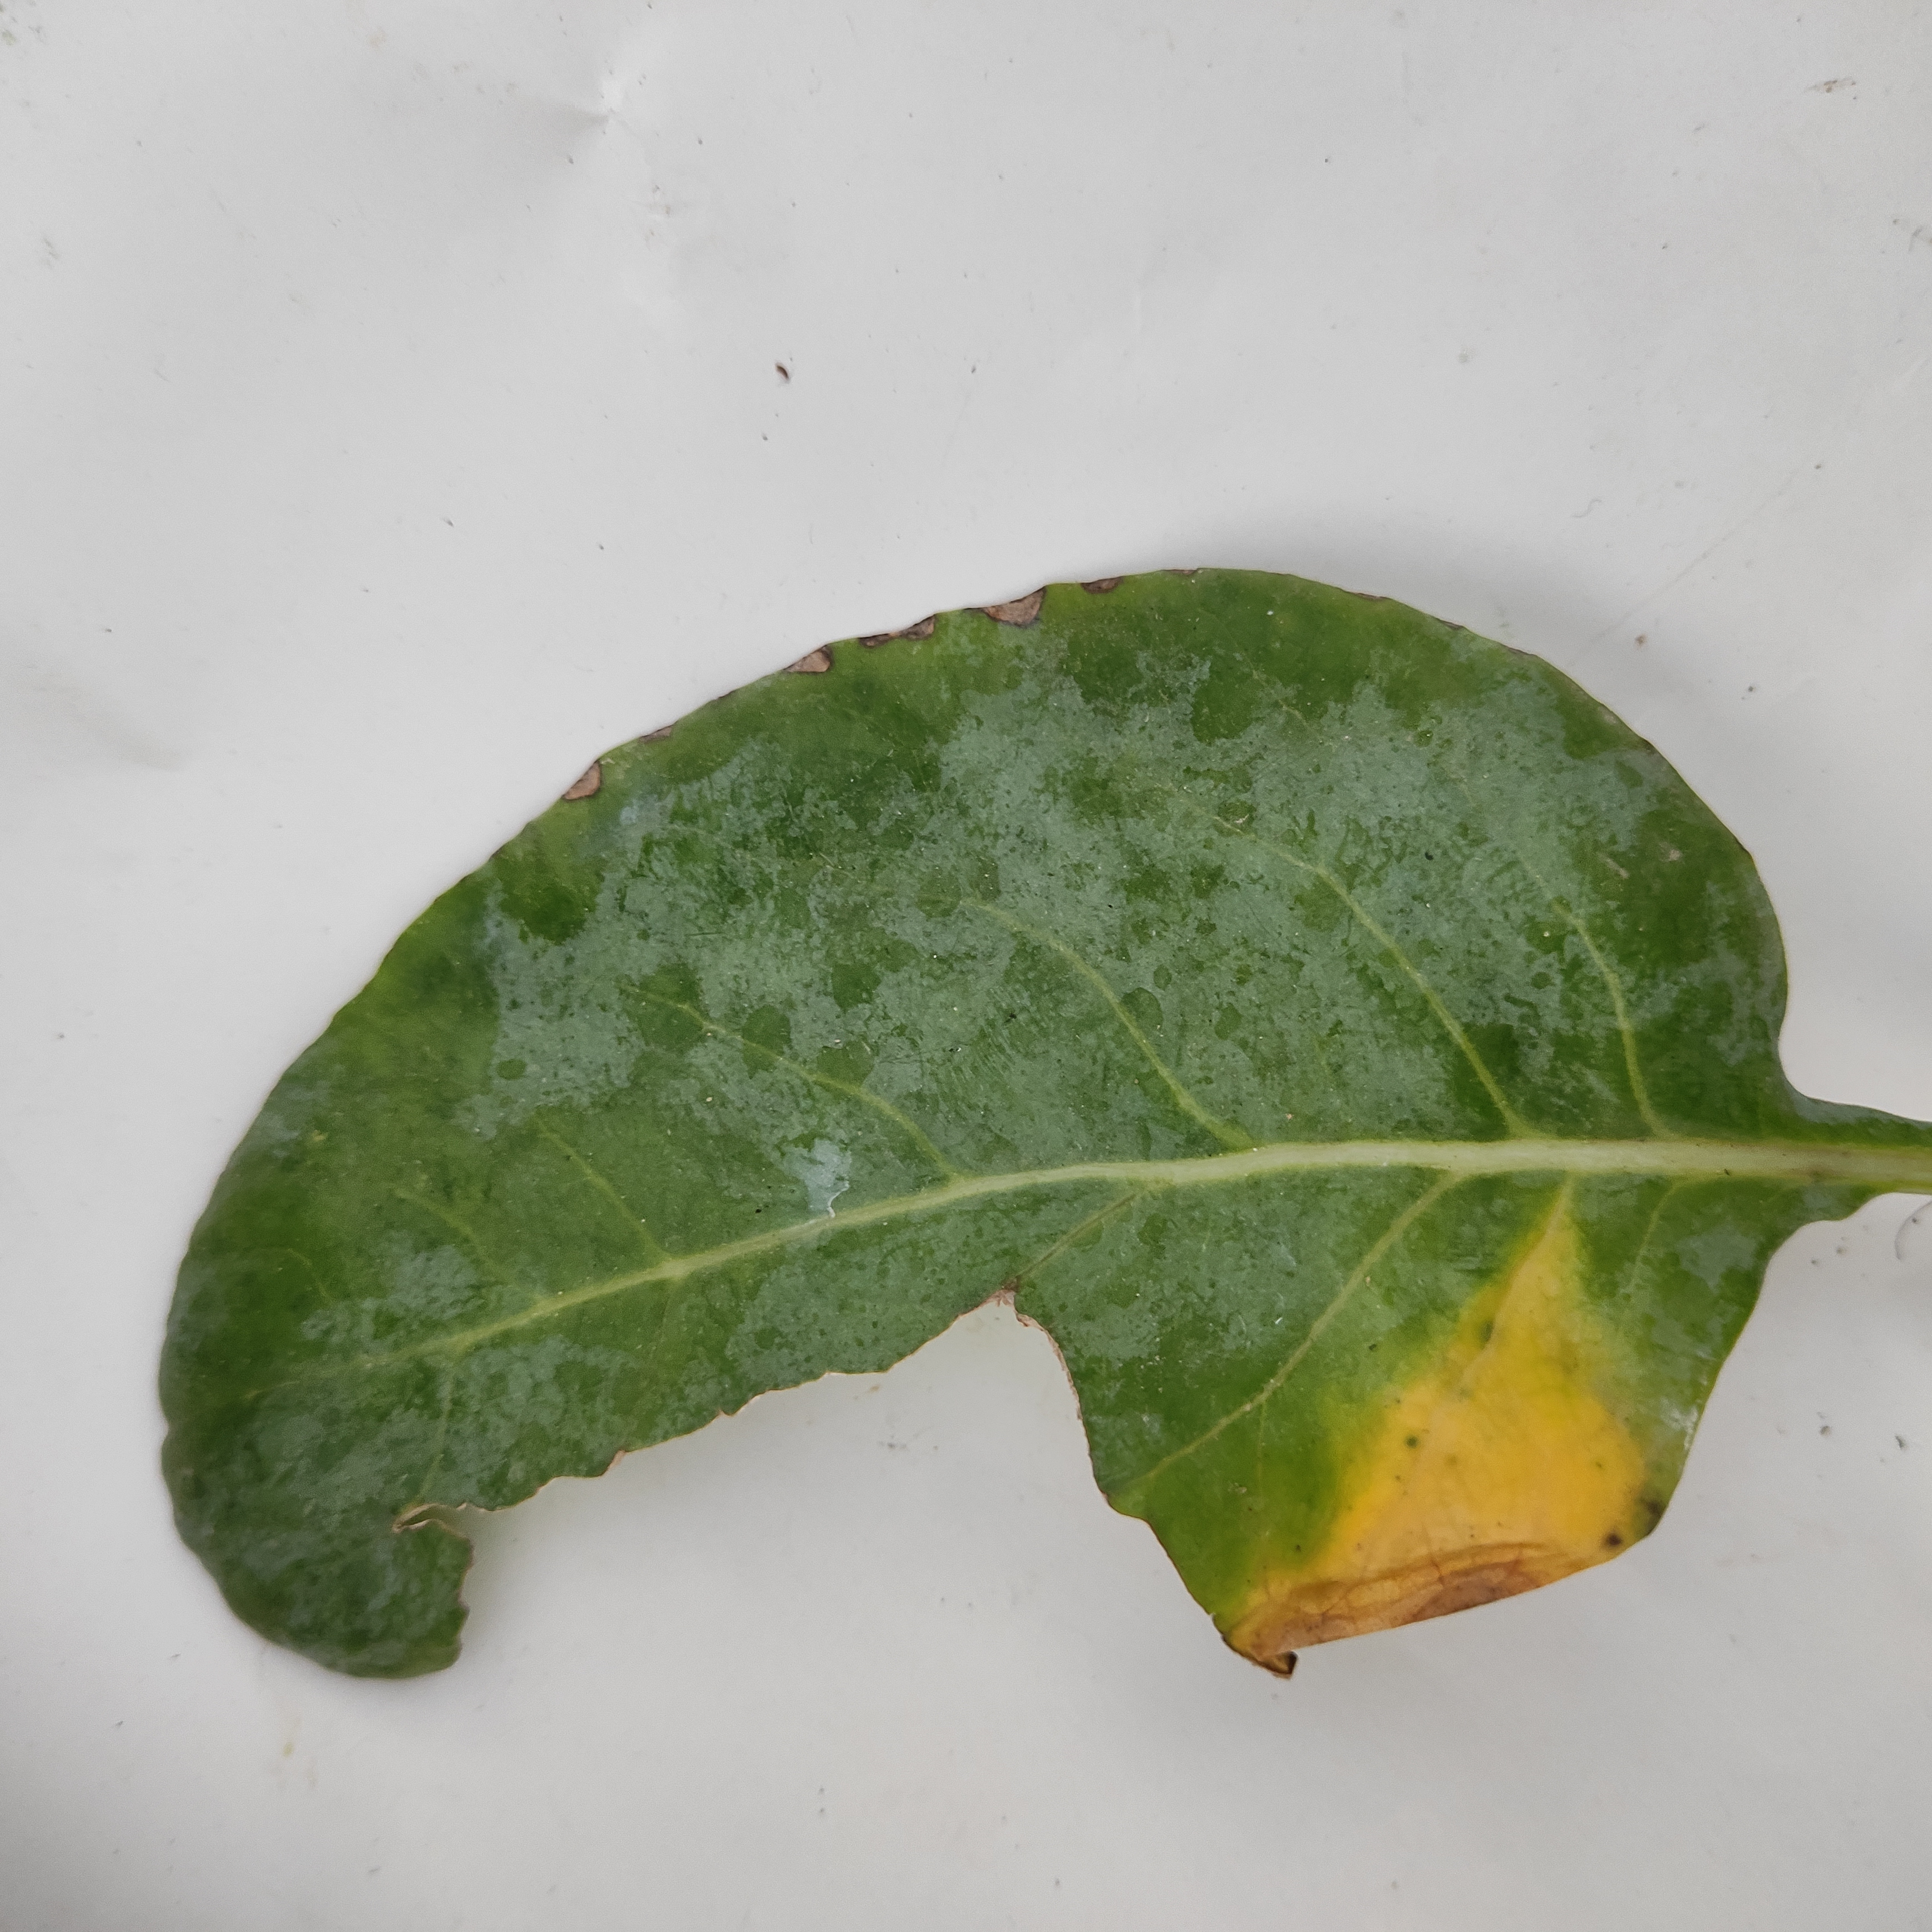
Label: Insect Hole